Telosma cordata

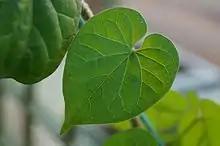

The flowers bloom as a bouquet consisting of about 10–20 flowers. The greenish-yellow flower has a strong fragrance especially in the evening. It has a diameter of about 1.5 cm with 5 petals and 5 stamens which are connected to each other and to the pistils. The blooming season is usually March–May, although sometimes flowers can be found in July–October.